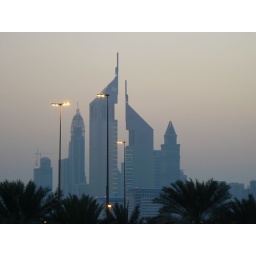
A highway shot from a tour bus stuck in traffic